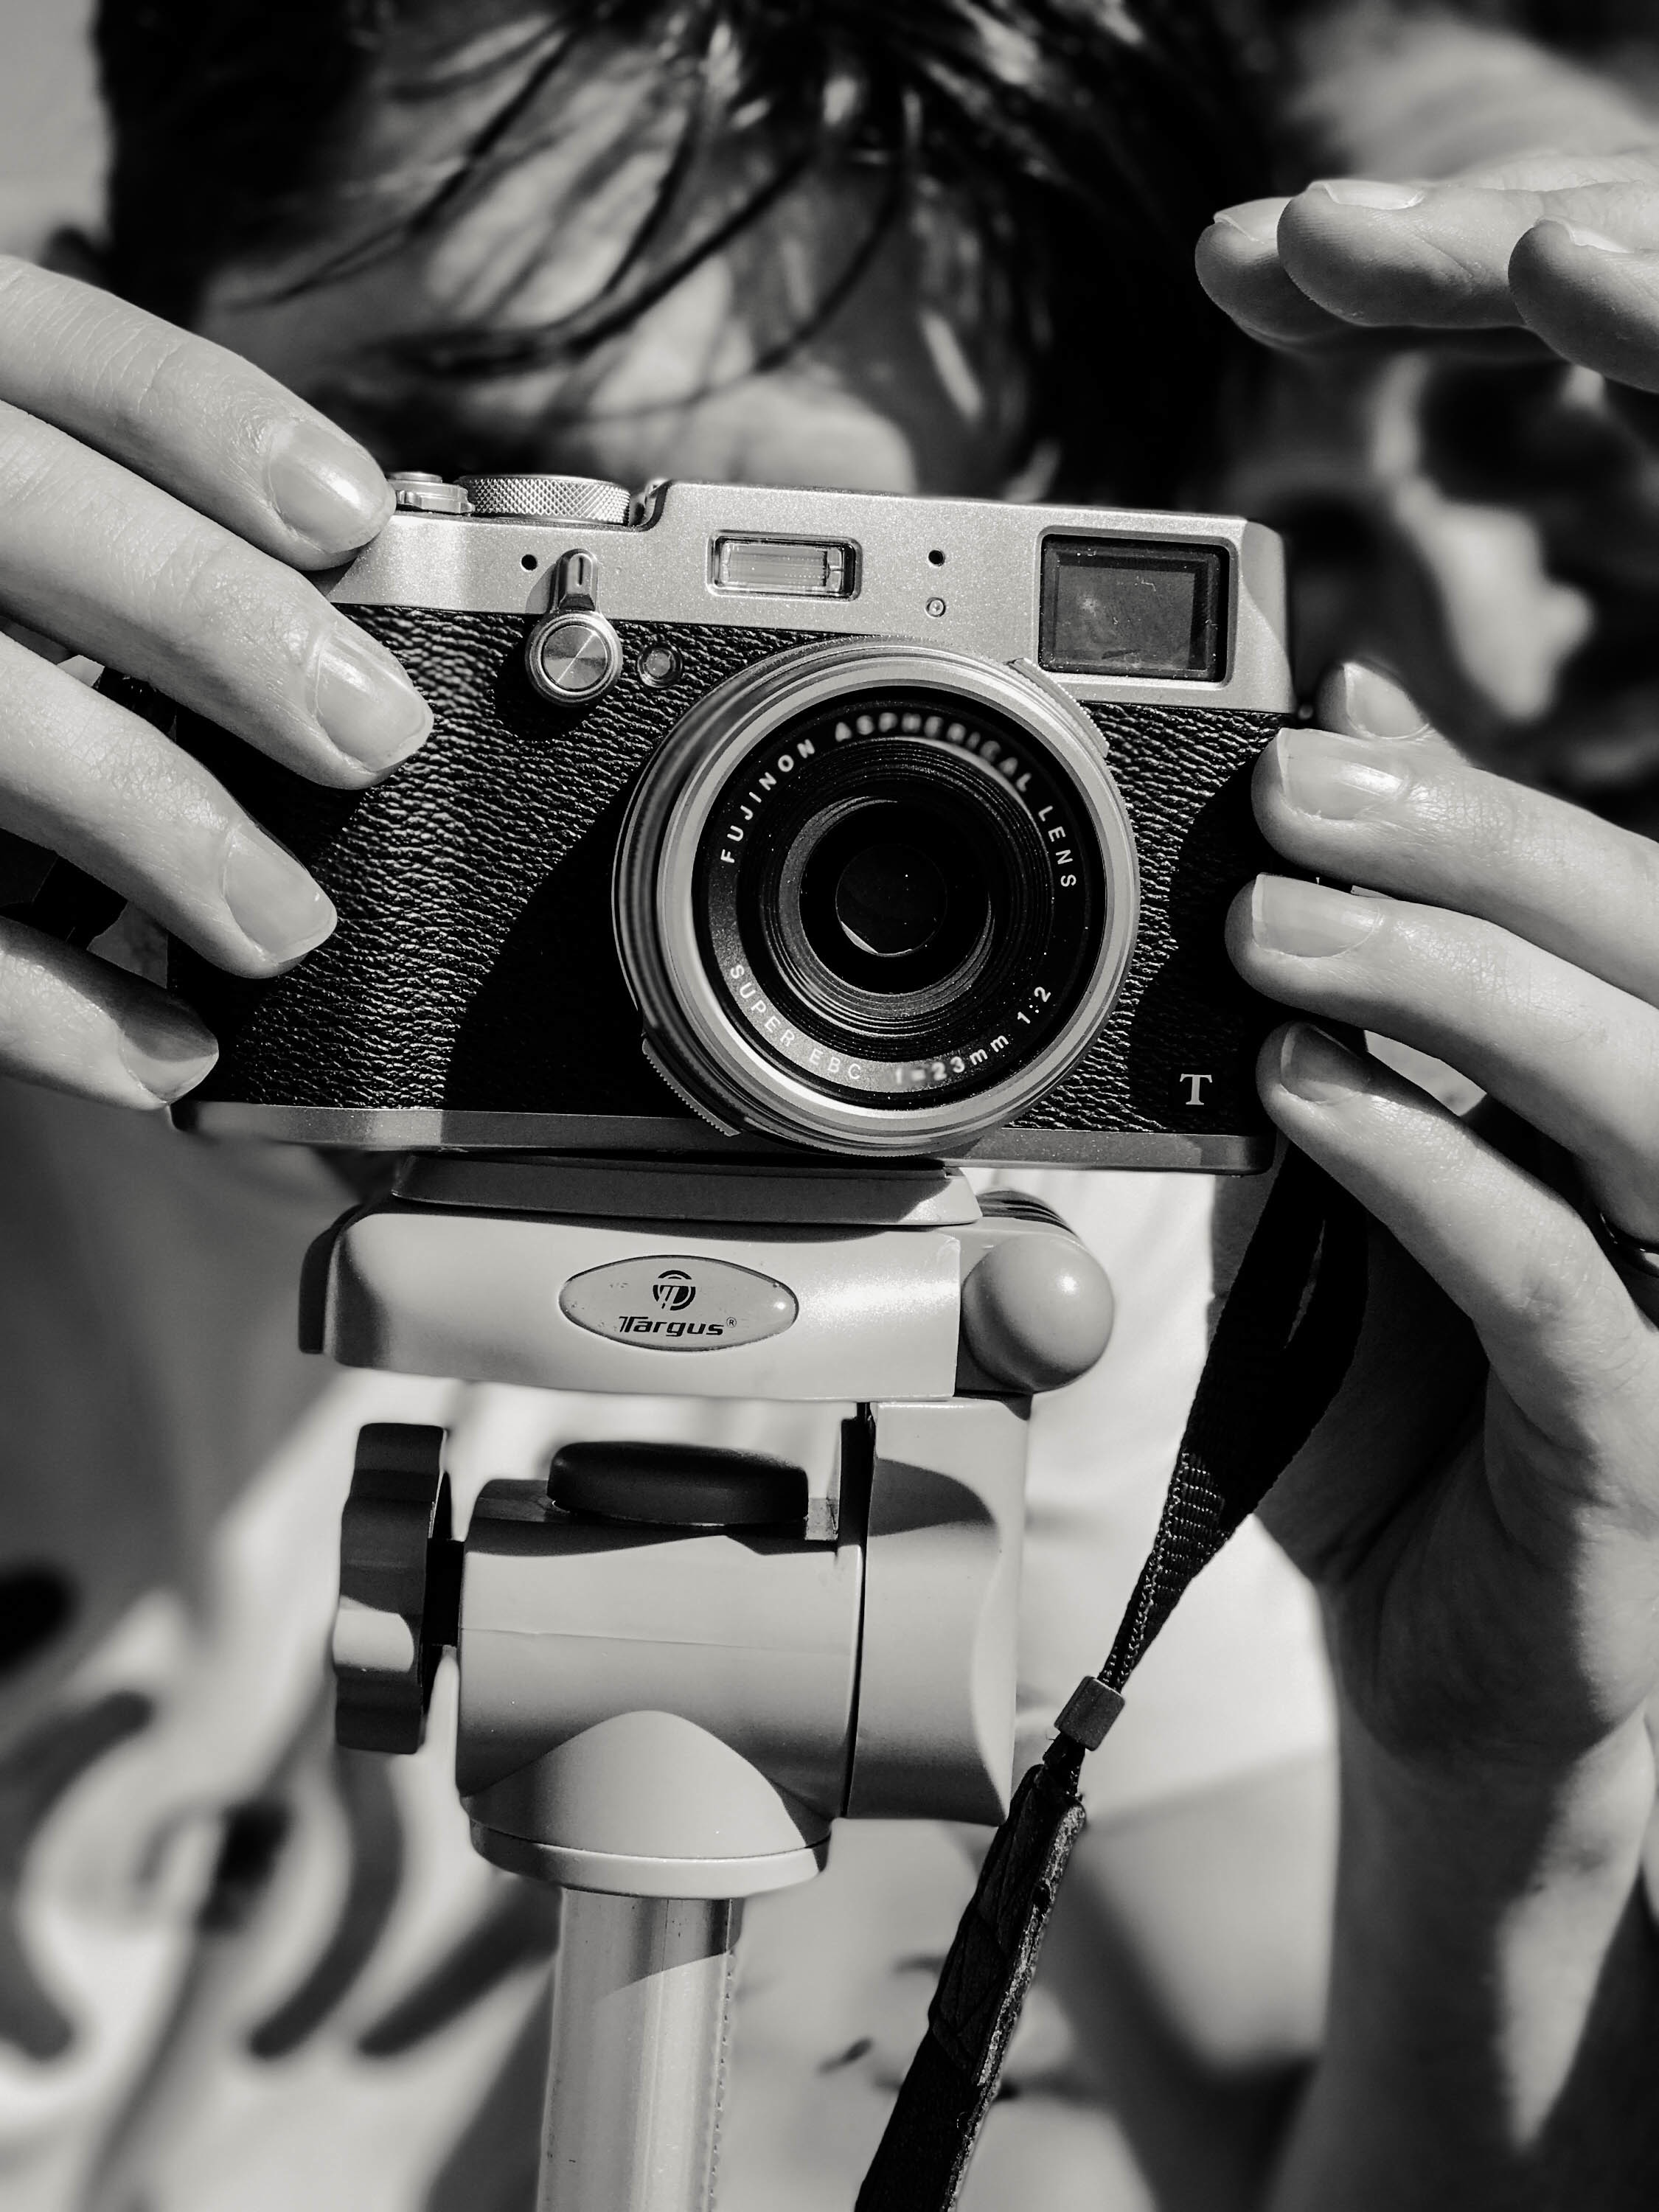
hand, black and white, white, camera, photography, black, monochrome, close up, reflex camera, digital camera, photograph, monochrome photography, digital slr, single lens reflex camera, cameras optics, mirrorless interchangeable lens camera